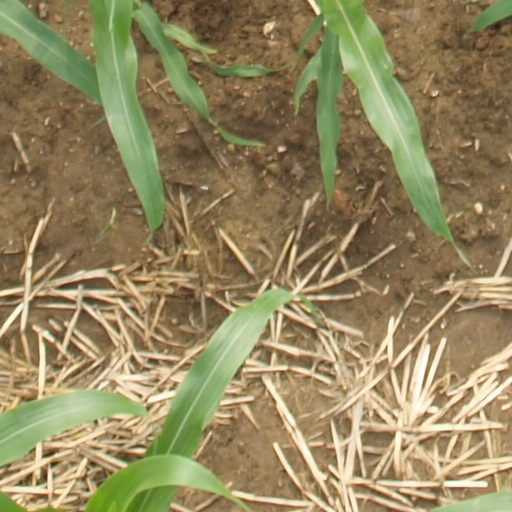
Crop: maize; corn